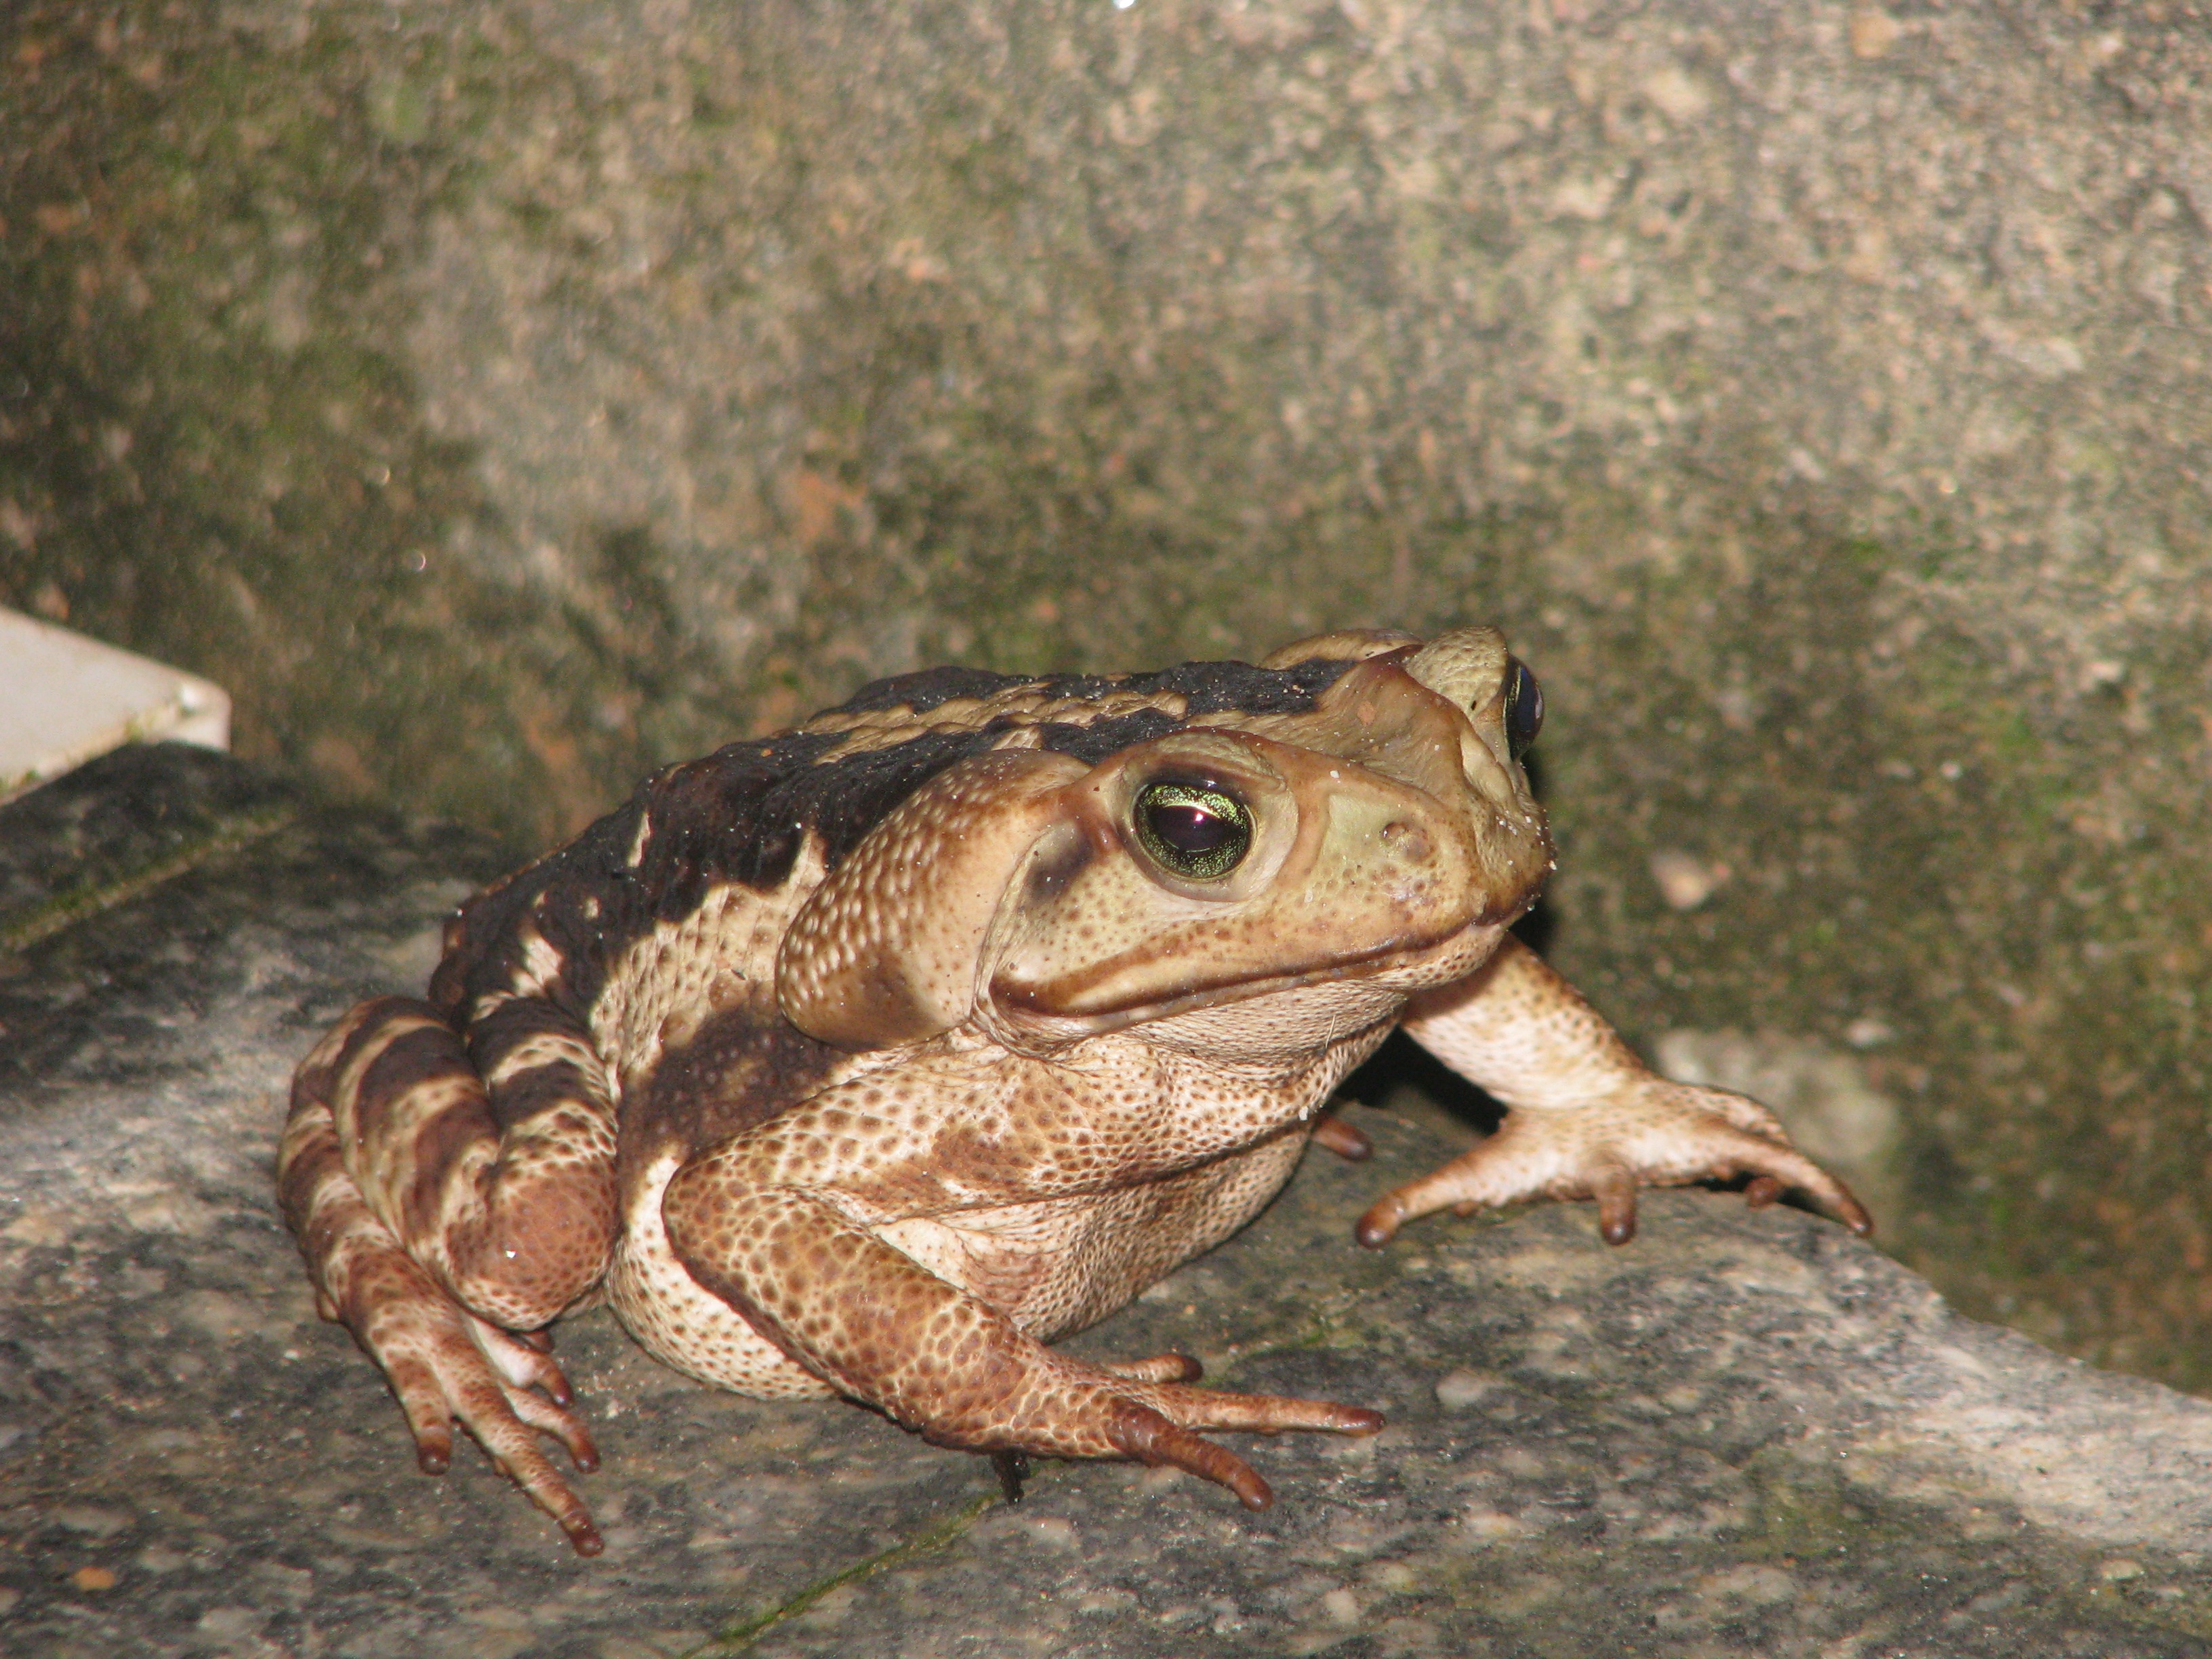
wildlife, frog, toad, amphibian, garden, fauna, vertebrate, bullfrog, ranidae